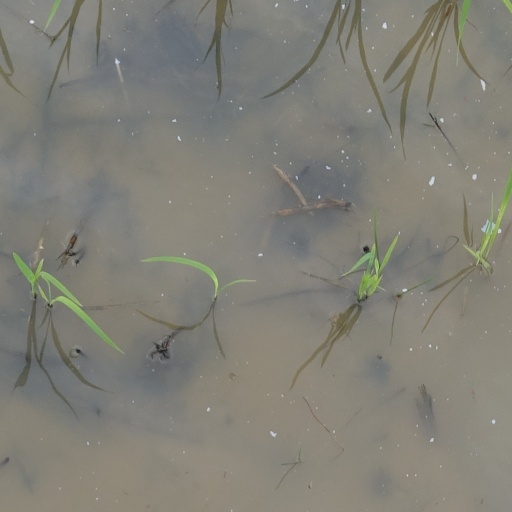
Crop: rice